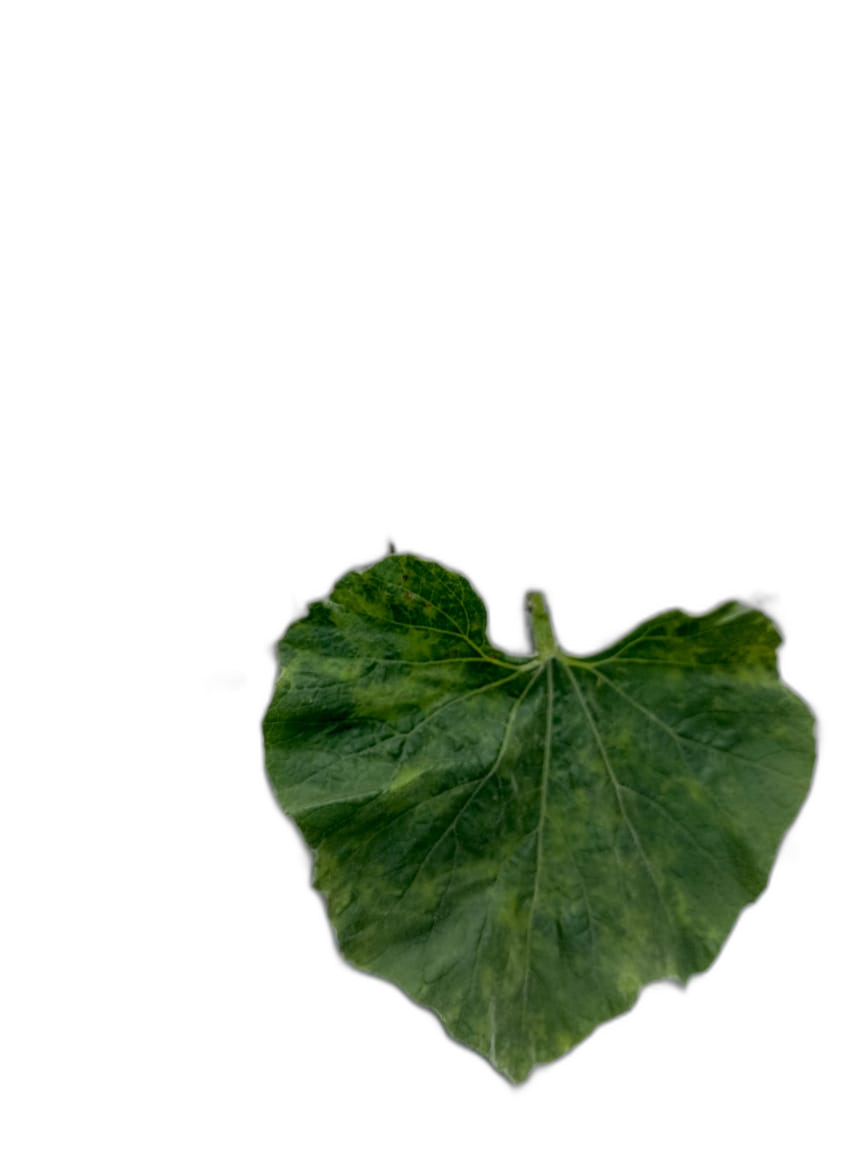
Crop: Bottle Gourd
Label: Mosaic_Virus